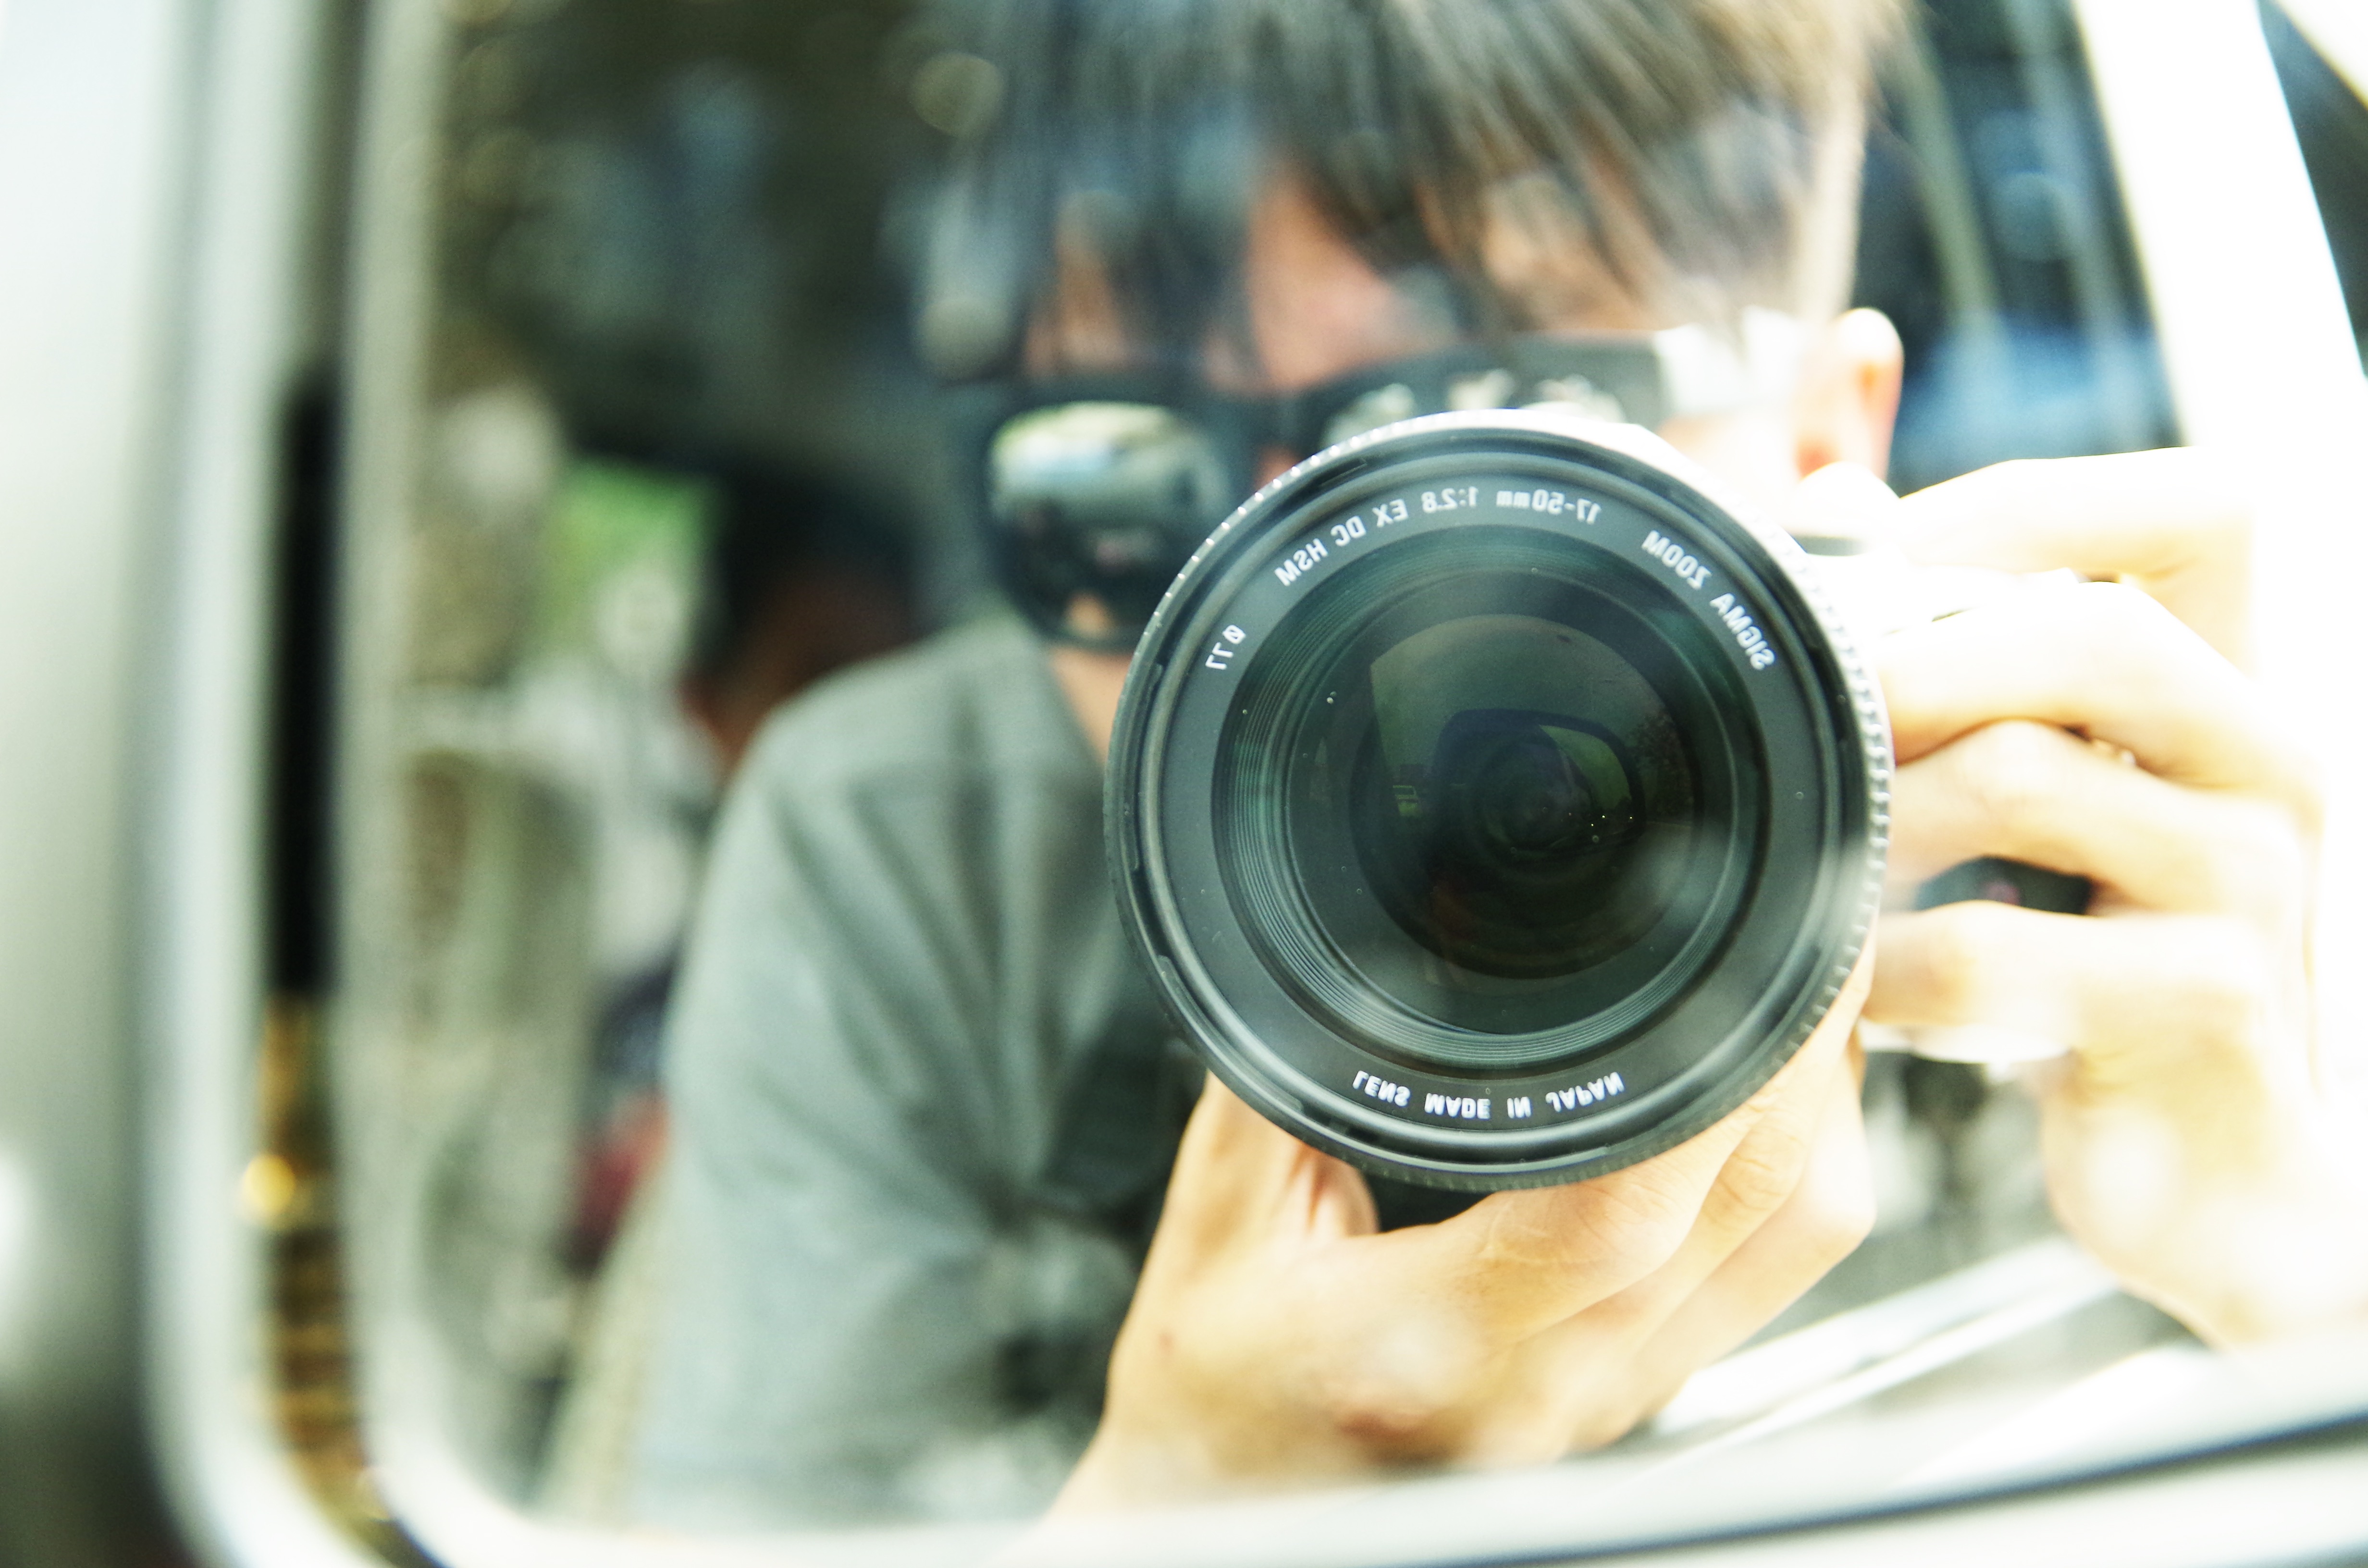
camera, photography, close up, reflex camera, digital camera, eye, photograph, single lens reflex camera, cameras optics